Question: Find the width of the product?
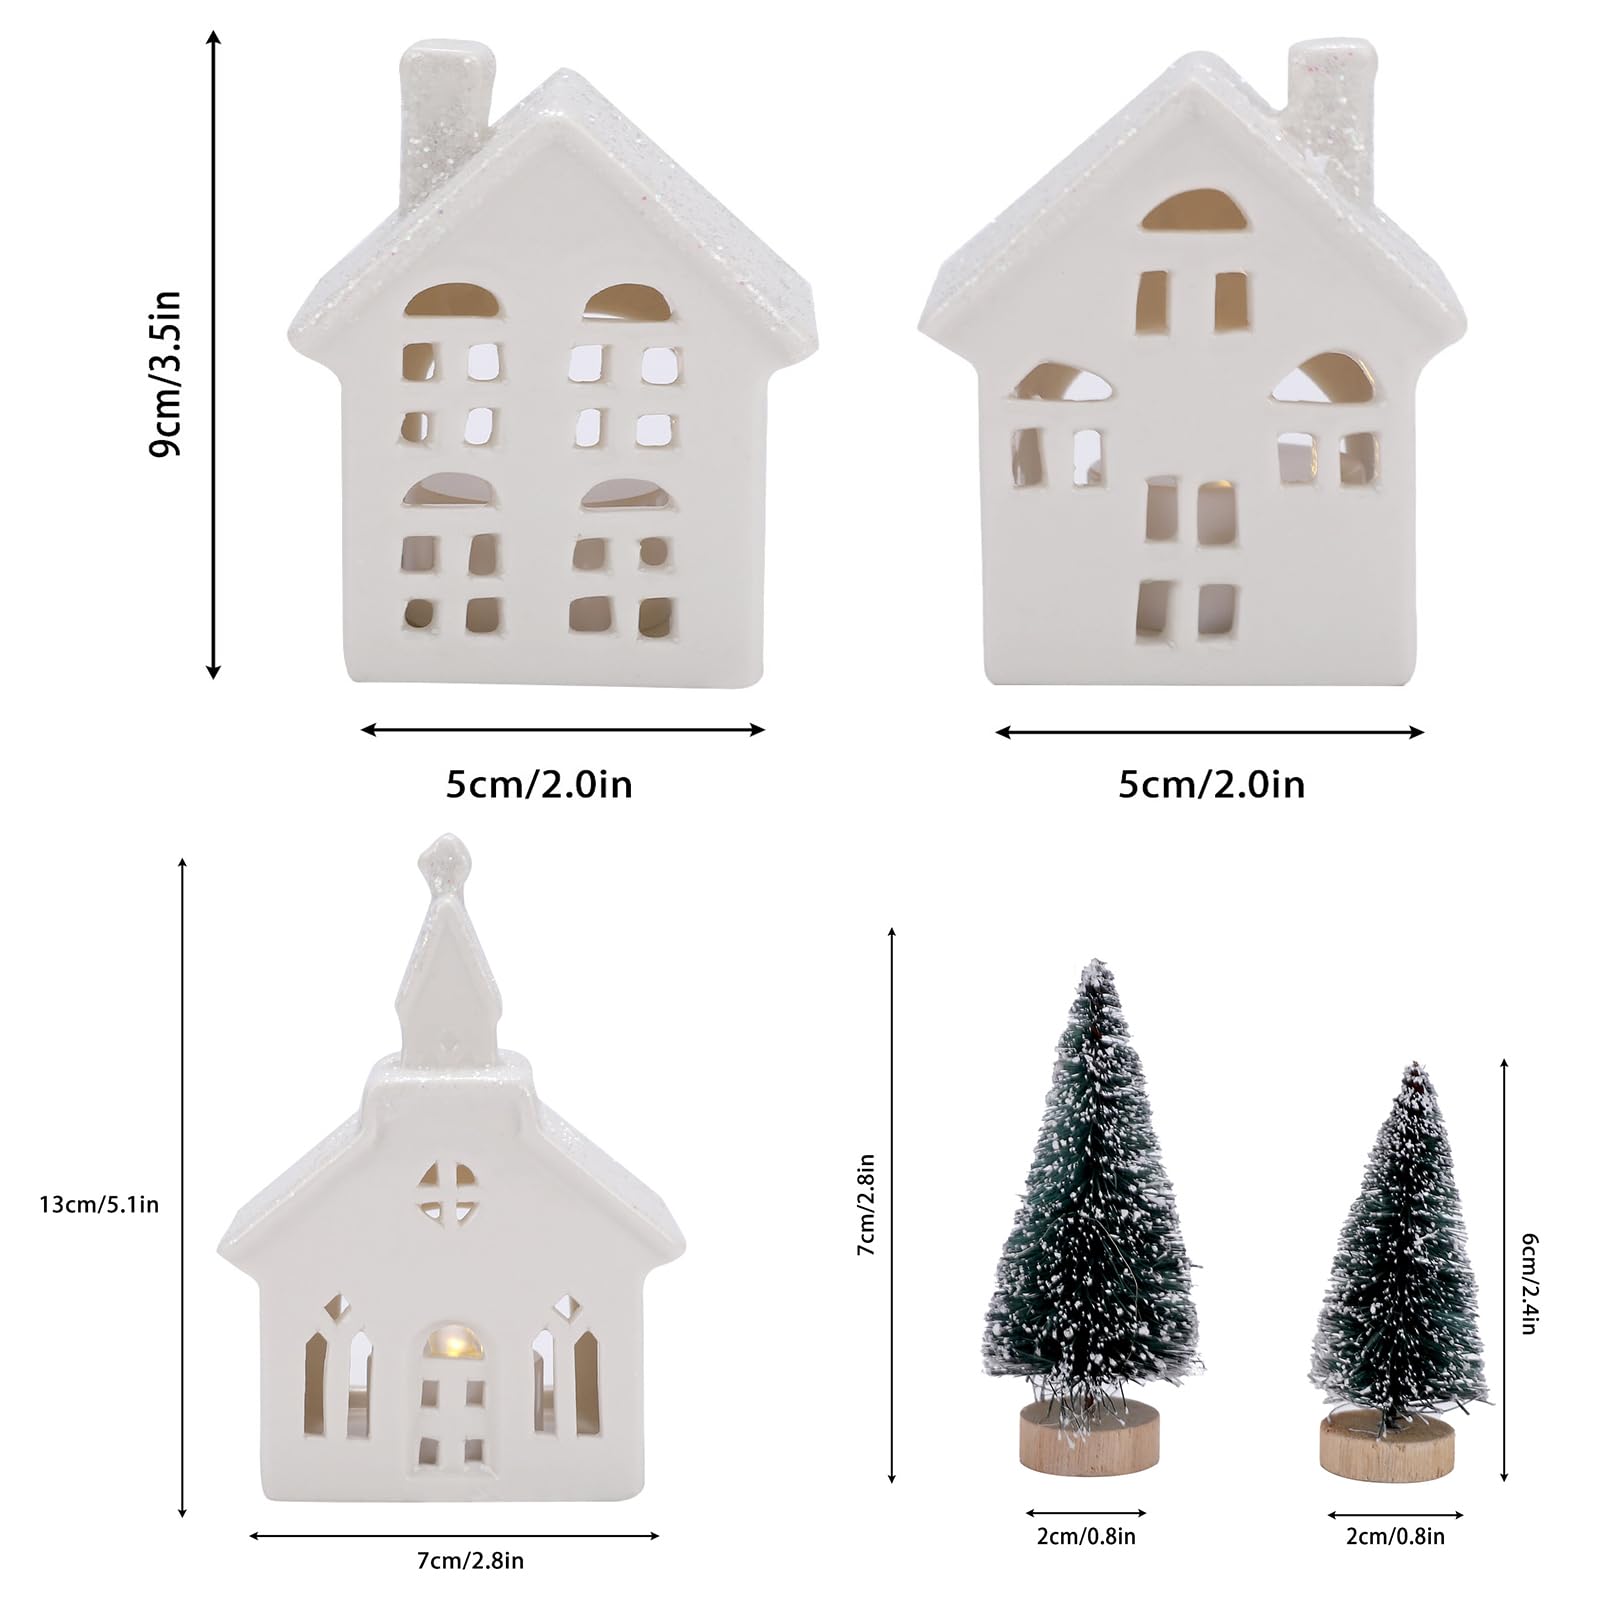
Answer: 7.0 centimetre